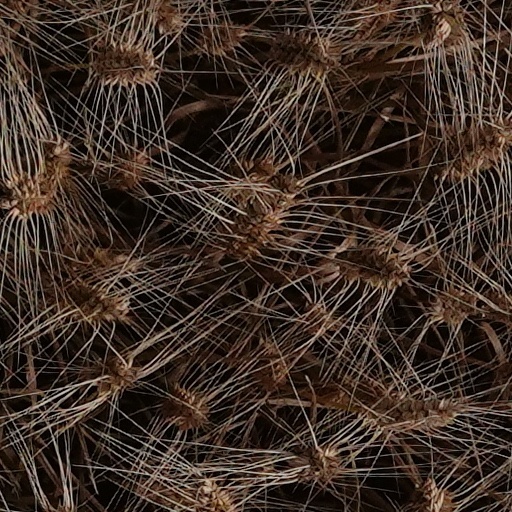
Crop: wheat